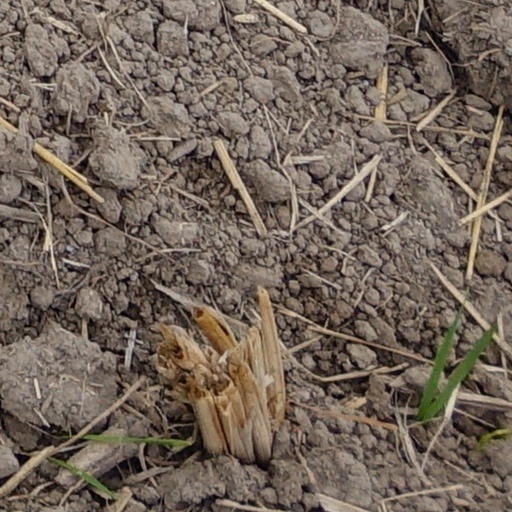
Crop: wheat